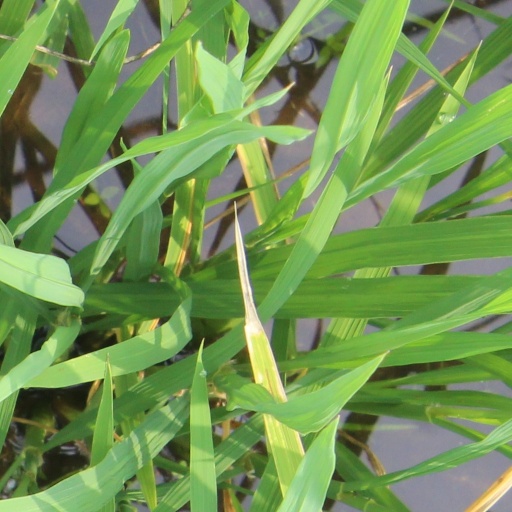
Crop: rice